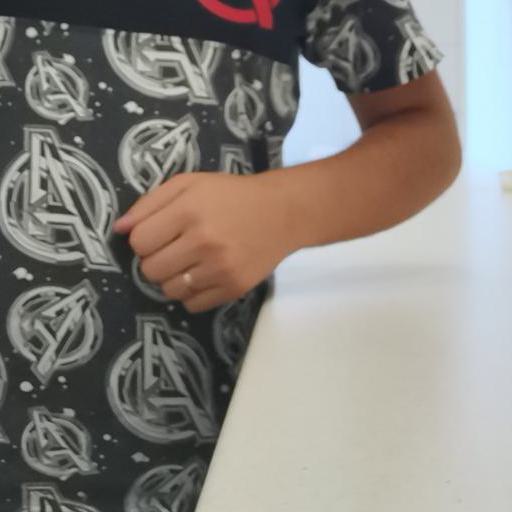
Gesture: no_gesture